Damien Moyal

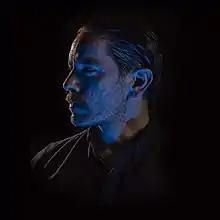
Moyal in a promotional Damien Done picture on December 26, 2018.

In March 2008, Moyal announced that As Friends Rust would regroup for a series of European shows. It was further revealed that the band would be performing with its 1998–2000 line-up, for a total of six European shows (including Ieperfest) and a single American show in Gainesville, Florida. In 2011, Moyal announced that As Friends Rust had begun to demo new material, though the band was not satisfied with the material. In 2014, As Friends Rust travelled to Asia for the "Japan Tour 2014", which spanned from June 12–15, 2014, supported by Japanese hardcore bands Endzweck, Noy and Nervous Light of Sunday. In promotion of the tour, Japanese record label Cosmic Note released a compact disc best of compilation titled "Greatest Hits?", which included a selection of the bands recordings from 1996 to 2002, hand-picked by Moyal. The compilation was also released on compact cassette by Indonesian record label D'Kolektif in December 2014, and on 12-inch vinyl by Dutch record label Shield Recordings in April 2015.